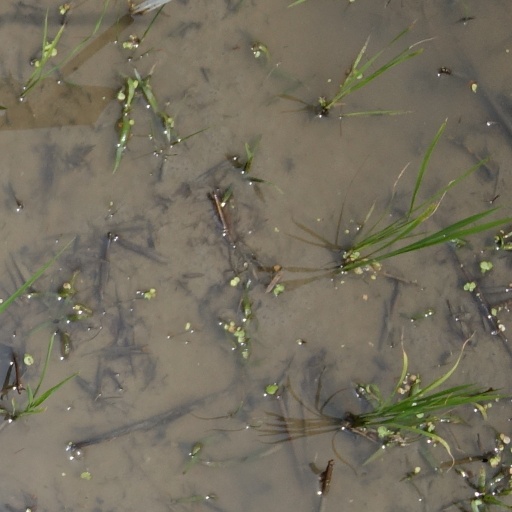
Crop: rice